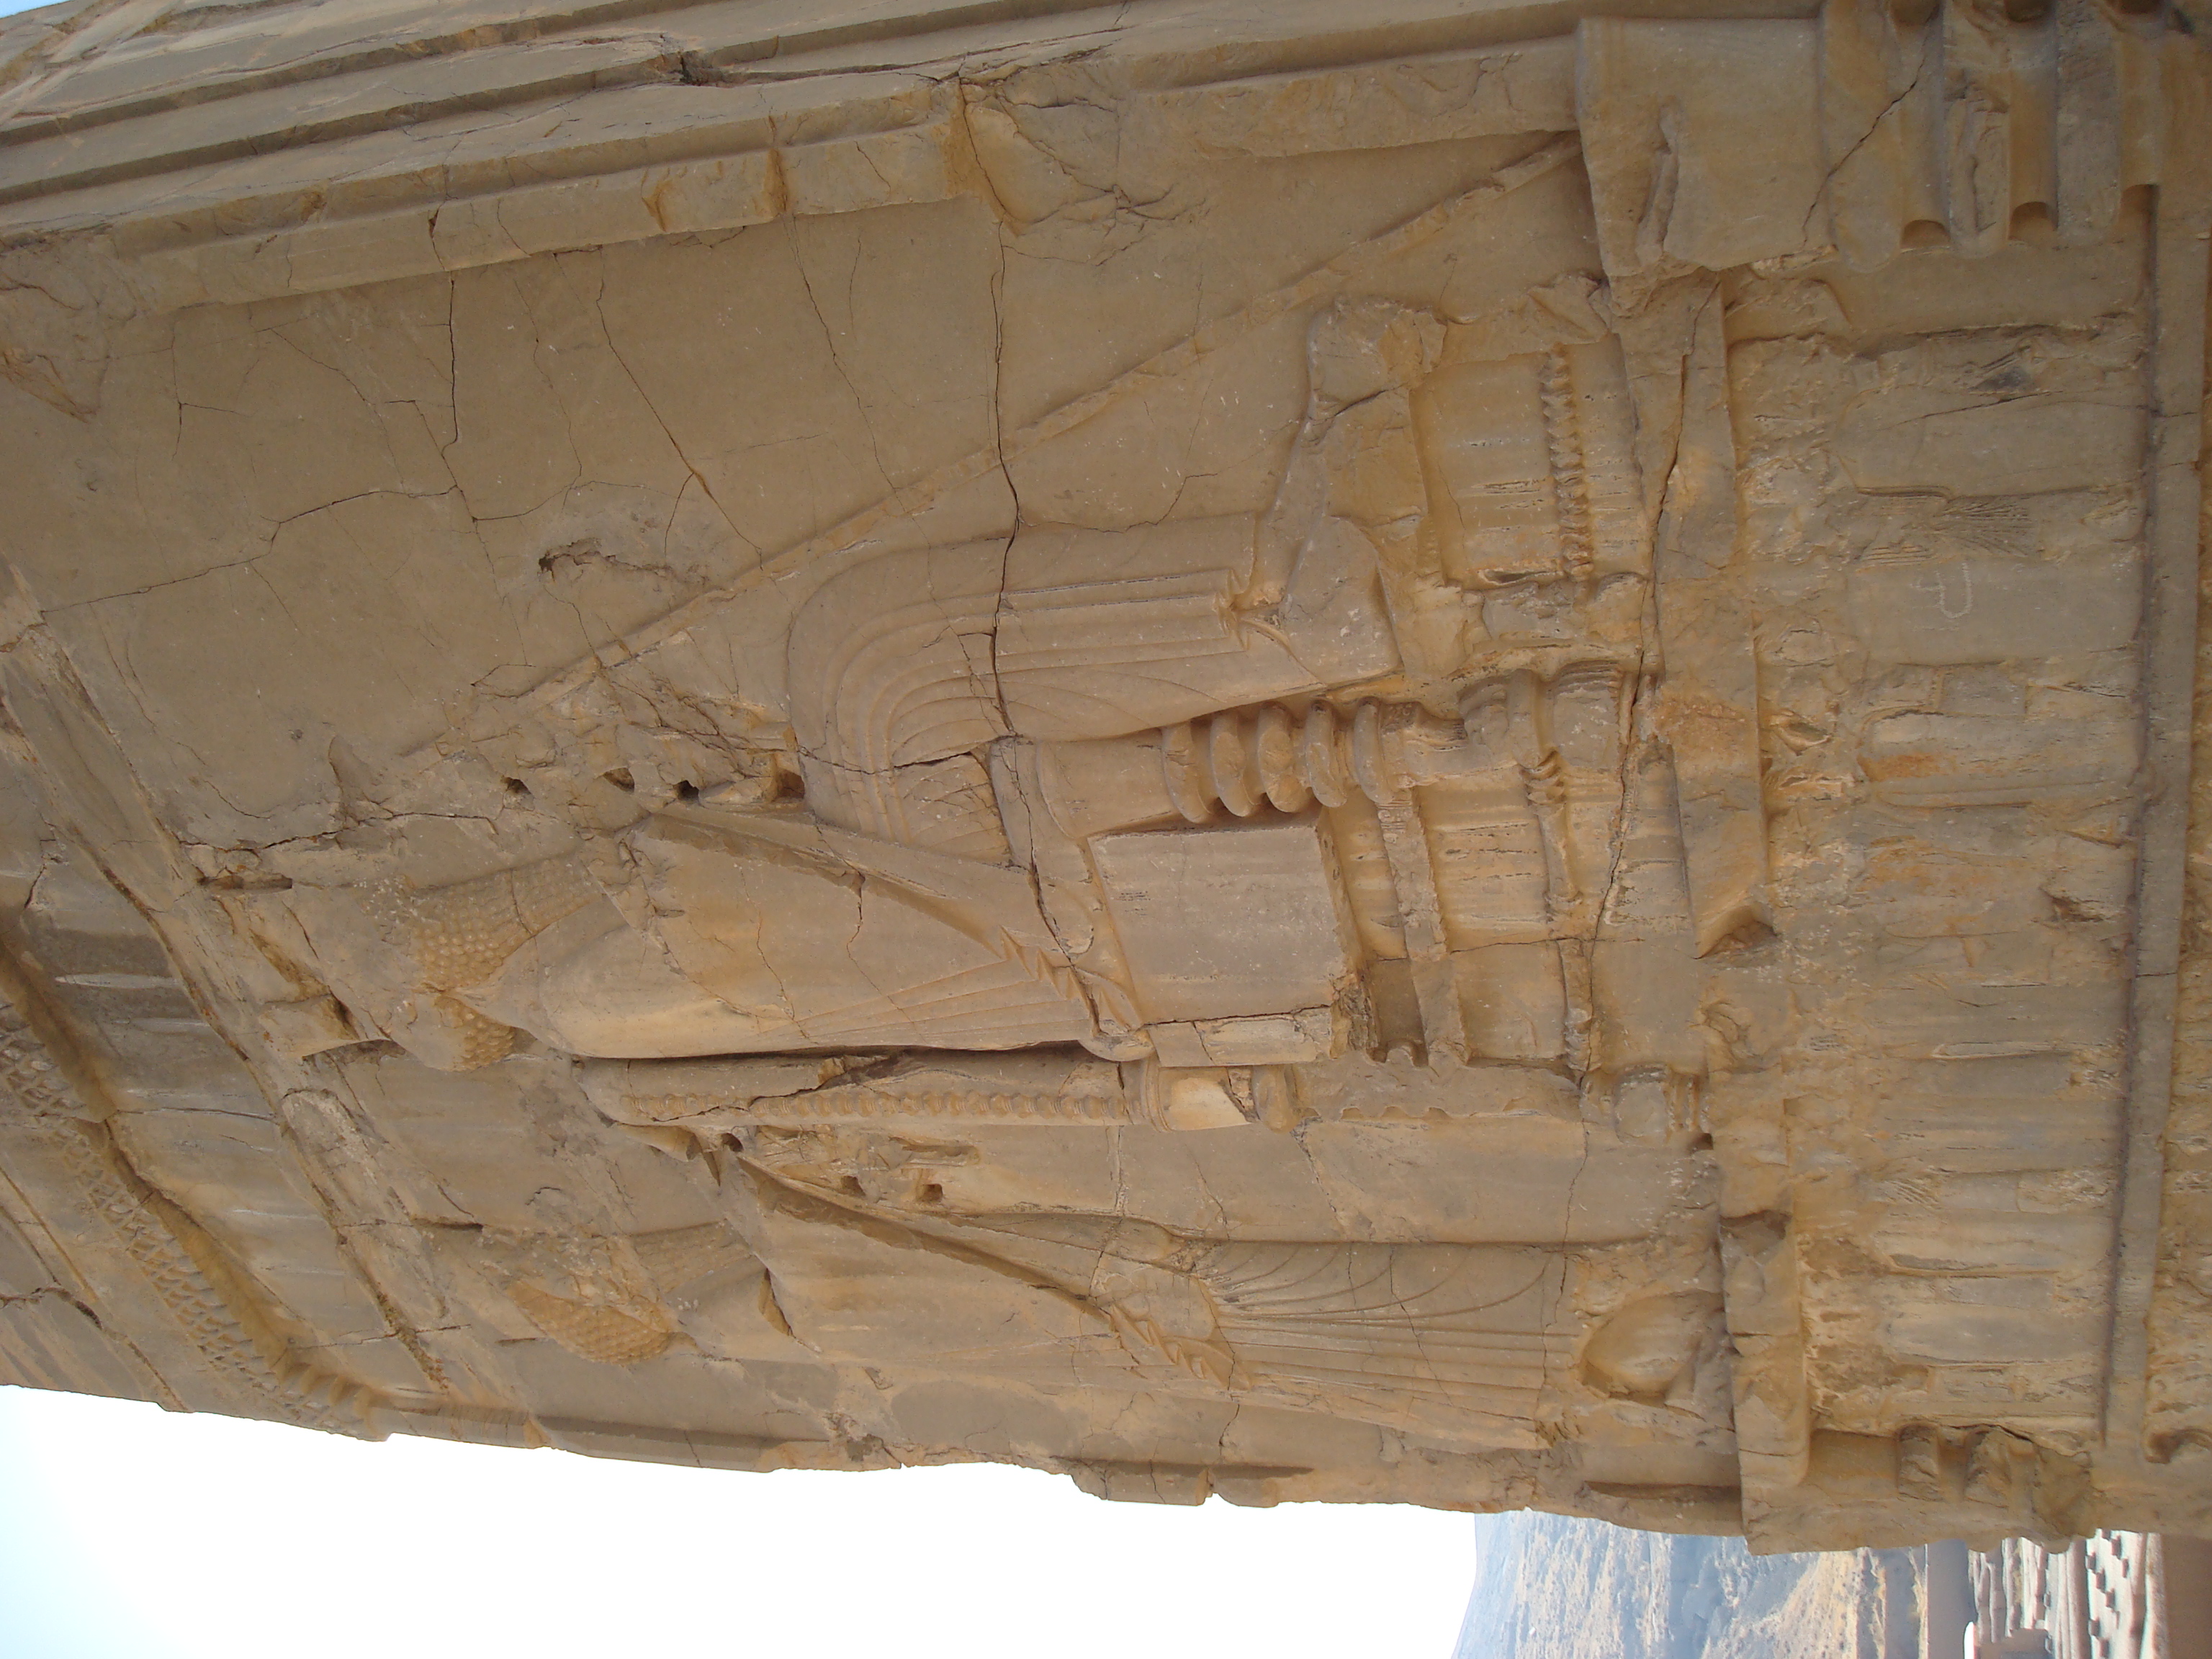
persepolis, persia, iran, shiraz, Achaemenid, Darius, empire, Cyrus, ancient, wood, beige